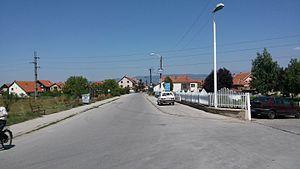
Bobište est une localité de Serbie située sur le territoire de la Ville de Leskovac, district de Jablanica. Au recensement de 2011, elle comptait 2 629 habitants.